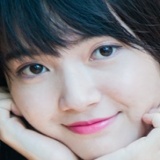
ca sĩ Jang Mi